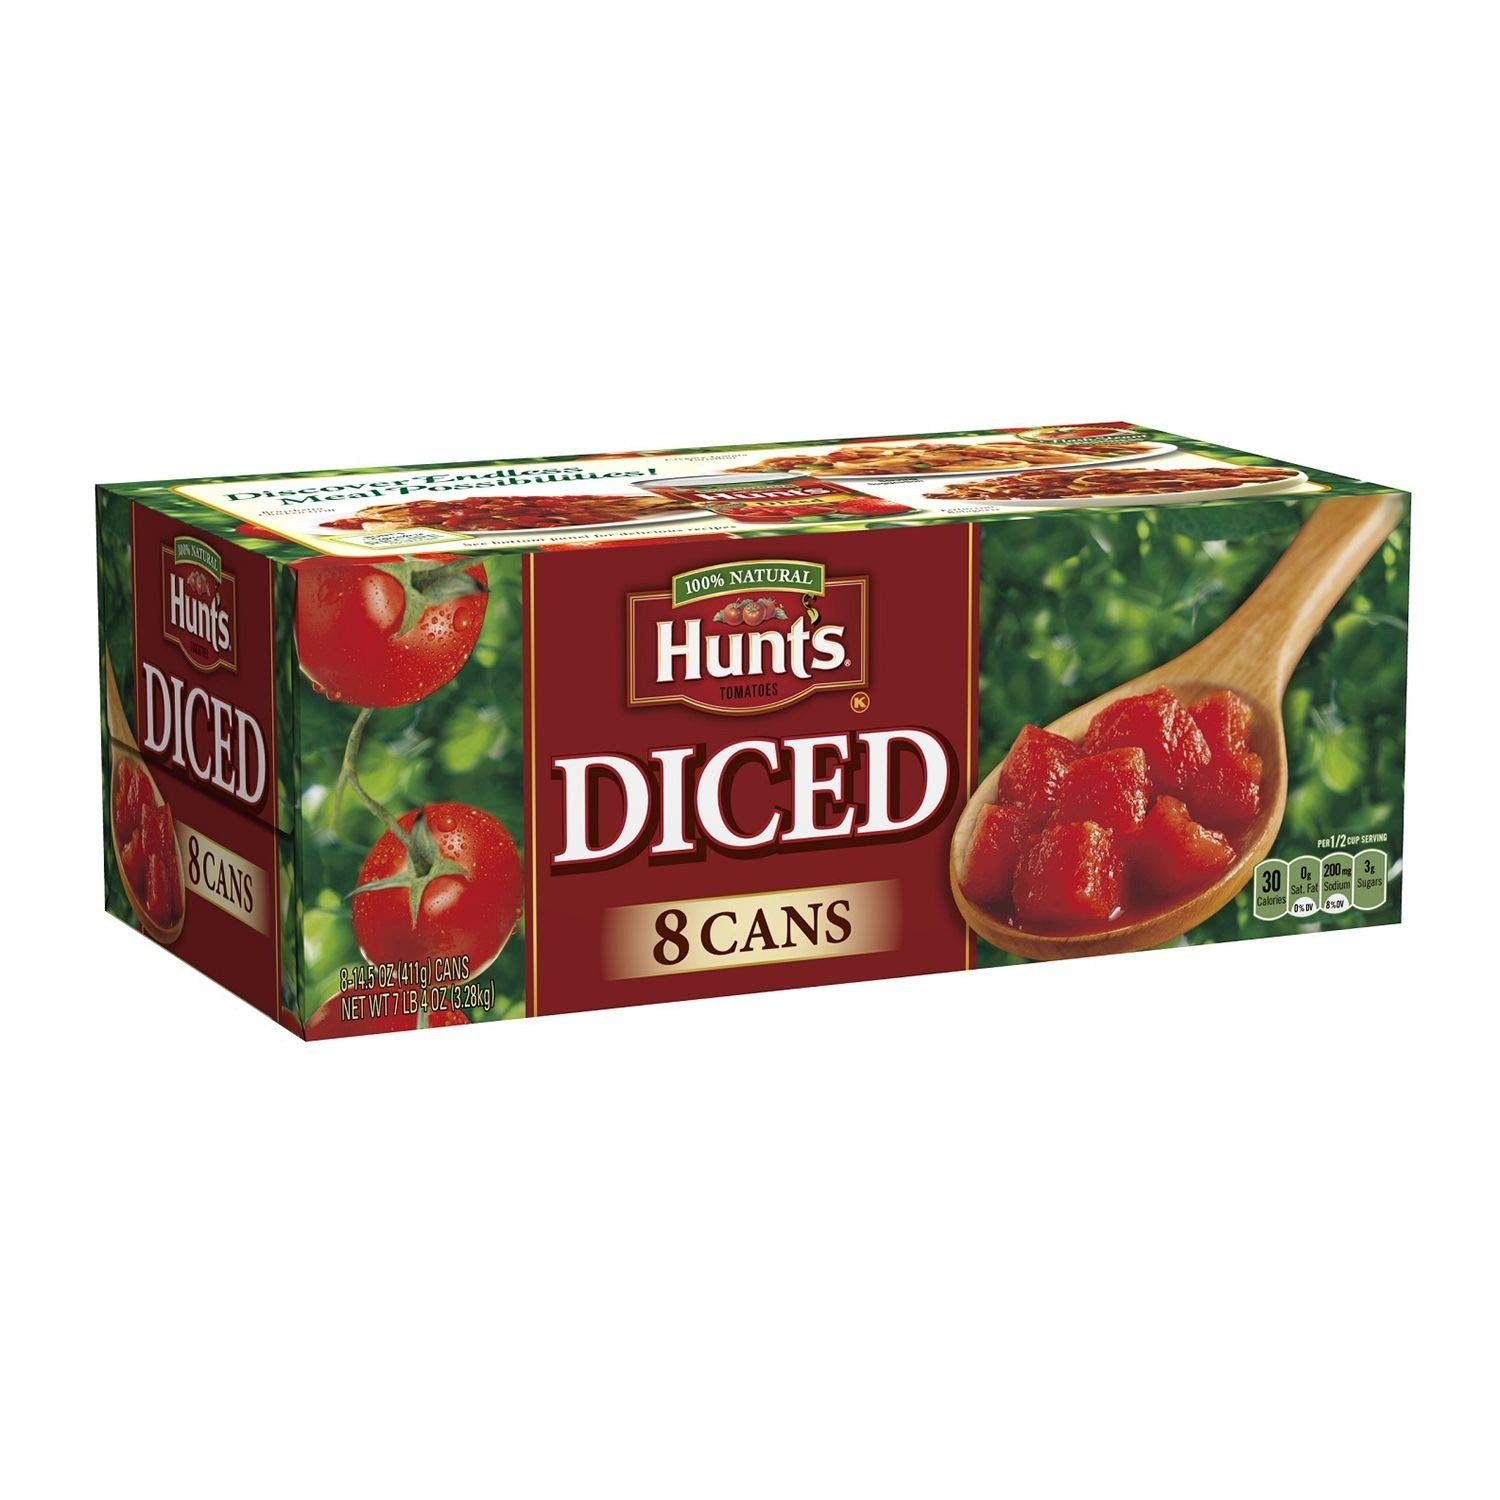
Item Name: Hunt's Diced Tomatoes, 14.5 oz, 24 Pack
Bullet Point 1: Bring garden-fresh flavor and optimal sweetness to your pasta sauces, casseroles, stews, chicken dishes, and more
Bullet Point 2: Hunt's vine-ripened tomatoes are peeled, diced, and ready to go
Bullet Point 3: No compromise, Hunt's Diced Tomatoes are 100% natural, with no artificial preservatives
Bullet Point 4: Fits a low carb lifestyle with 4g net carbs per serving (6g total carbs minus 2g dietary fiber)
Bullet Point 5: Contains 24 cans, each containing 14.5 oz of diced tomatoes; 30 calories per serving
Value: 348.0
Unit: oz

Price: 1.25